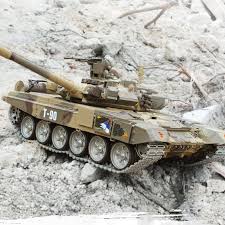
Label: T-90